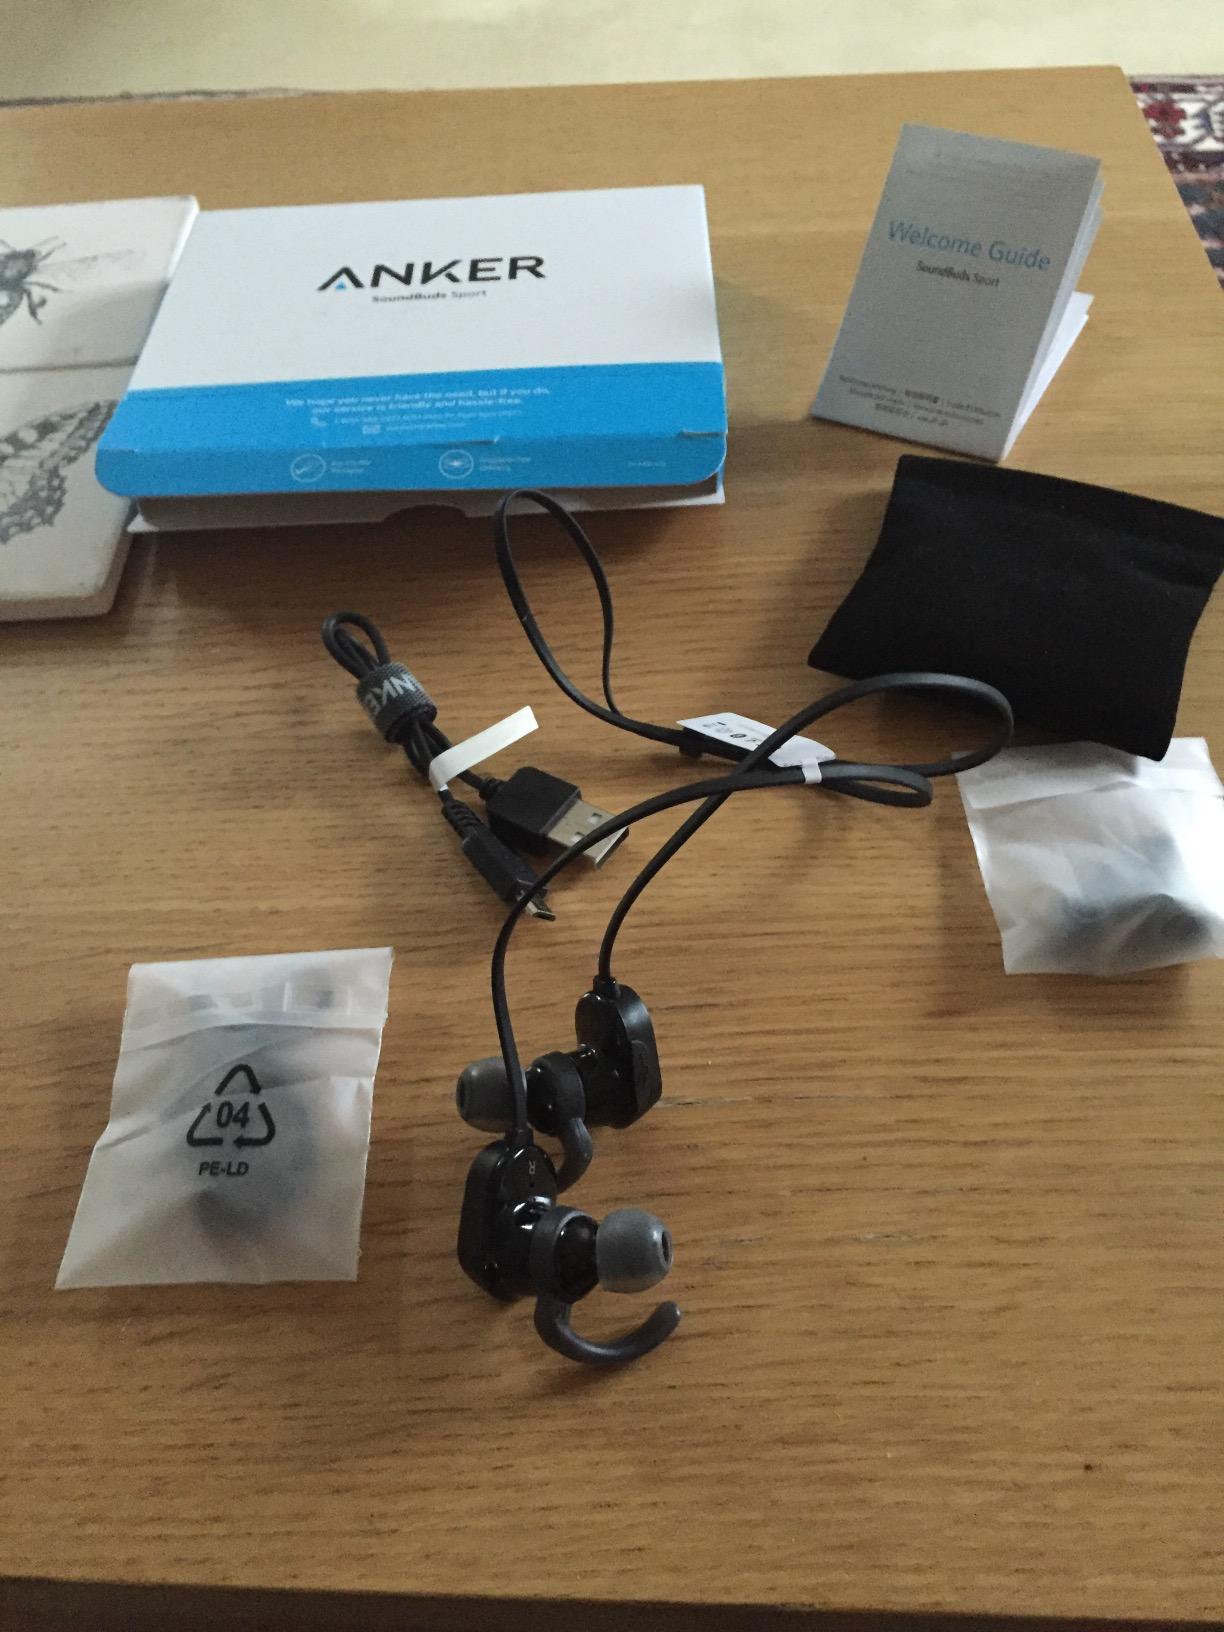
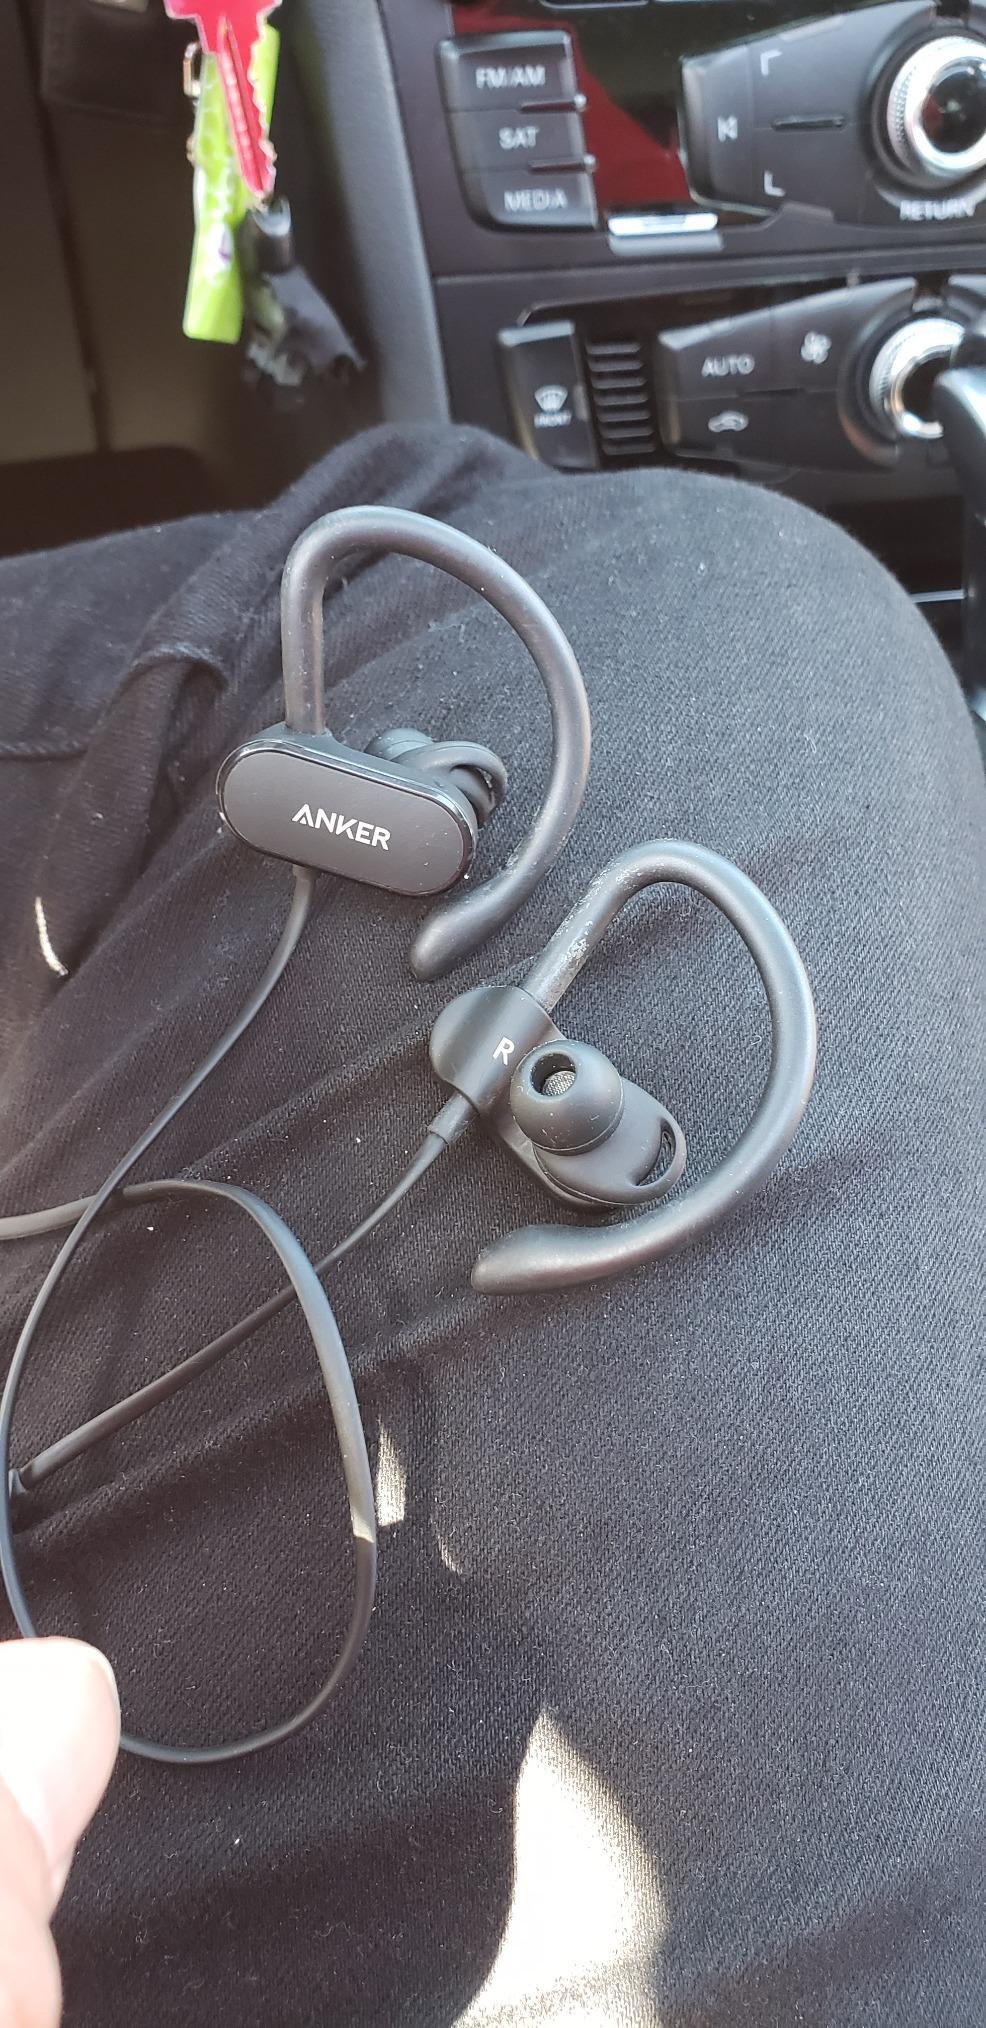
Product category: headphones
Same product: no